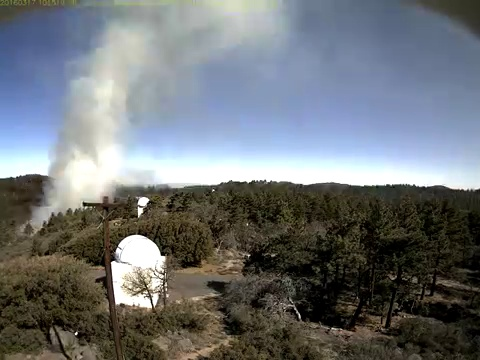
Fire: no
Smoke: yes